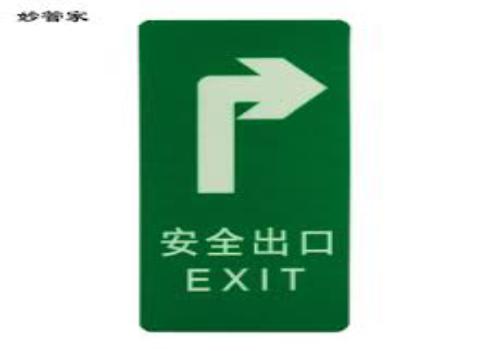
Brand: magicamah
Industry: Necessities